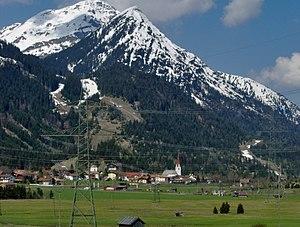
Bichlbach est une commune autrichienne du district de Reutte dans le Tyrol.